XDCAM

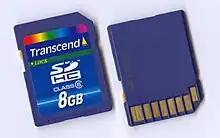
SDHC memory cards

Secure Digital memory cards can be used in Sony XDCAM EX camcorders via the MEAD-SD01 adapter. JVC camcorders that record in XDCAM EX format use Secure Digital memory cards natively.